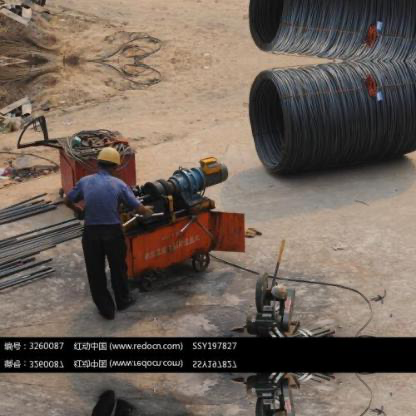
Objects in the image:
label: helmet